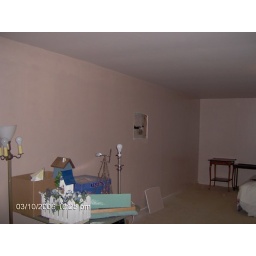
basement that had to be ripped apart to put in wooden basement because of crummling cement walls